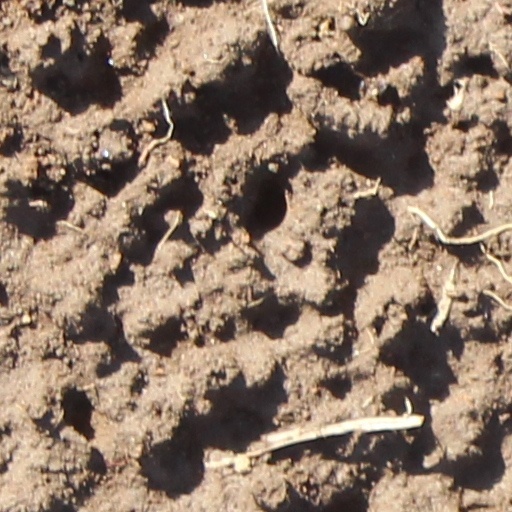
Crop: wheat